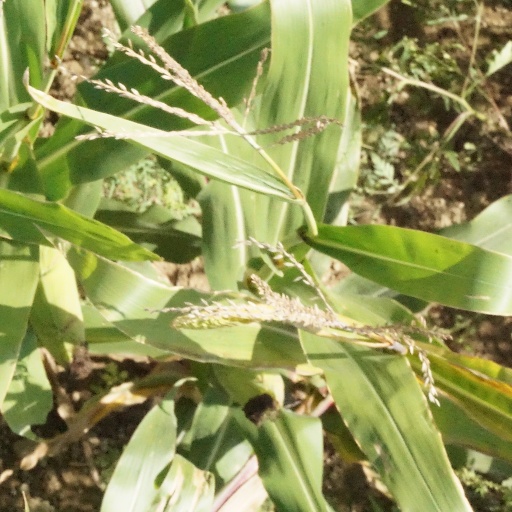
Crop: maize; corn